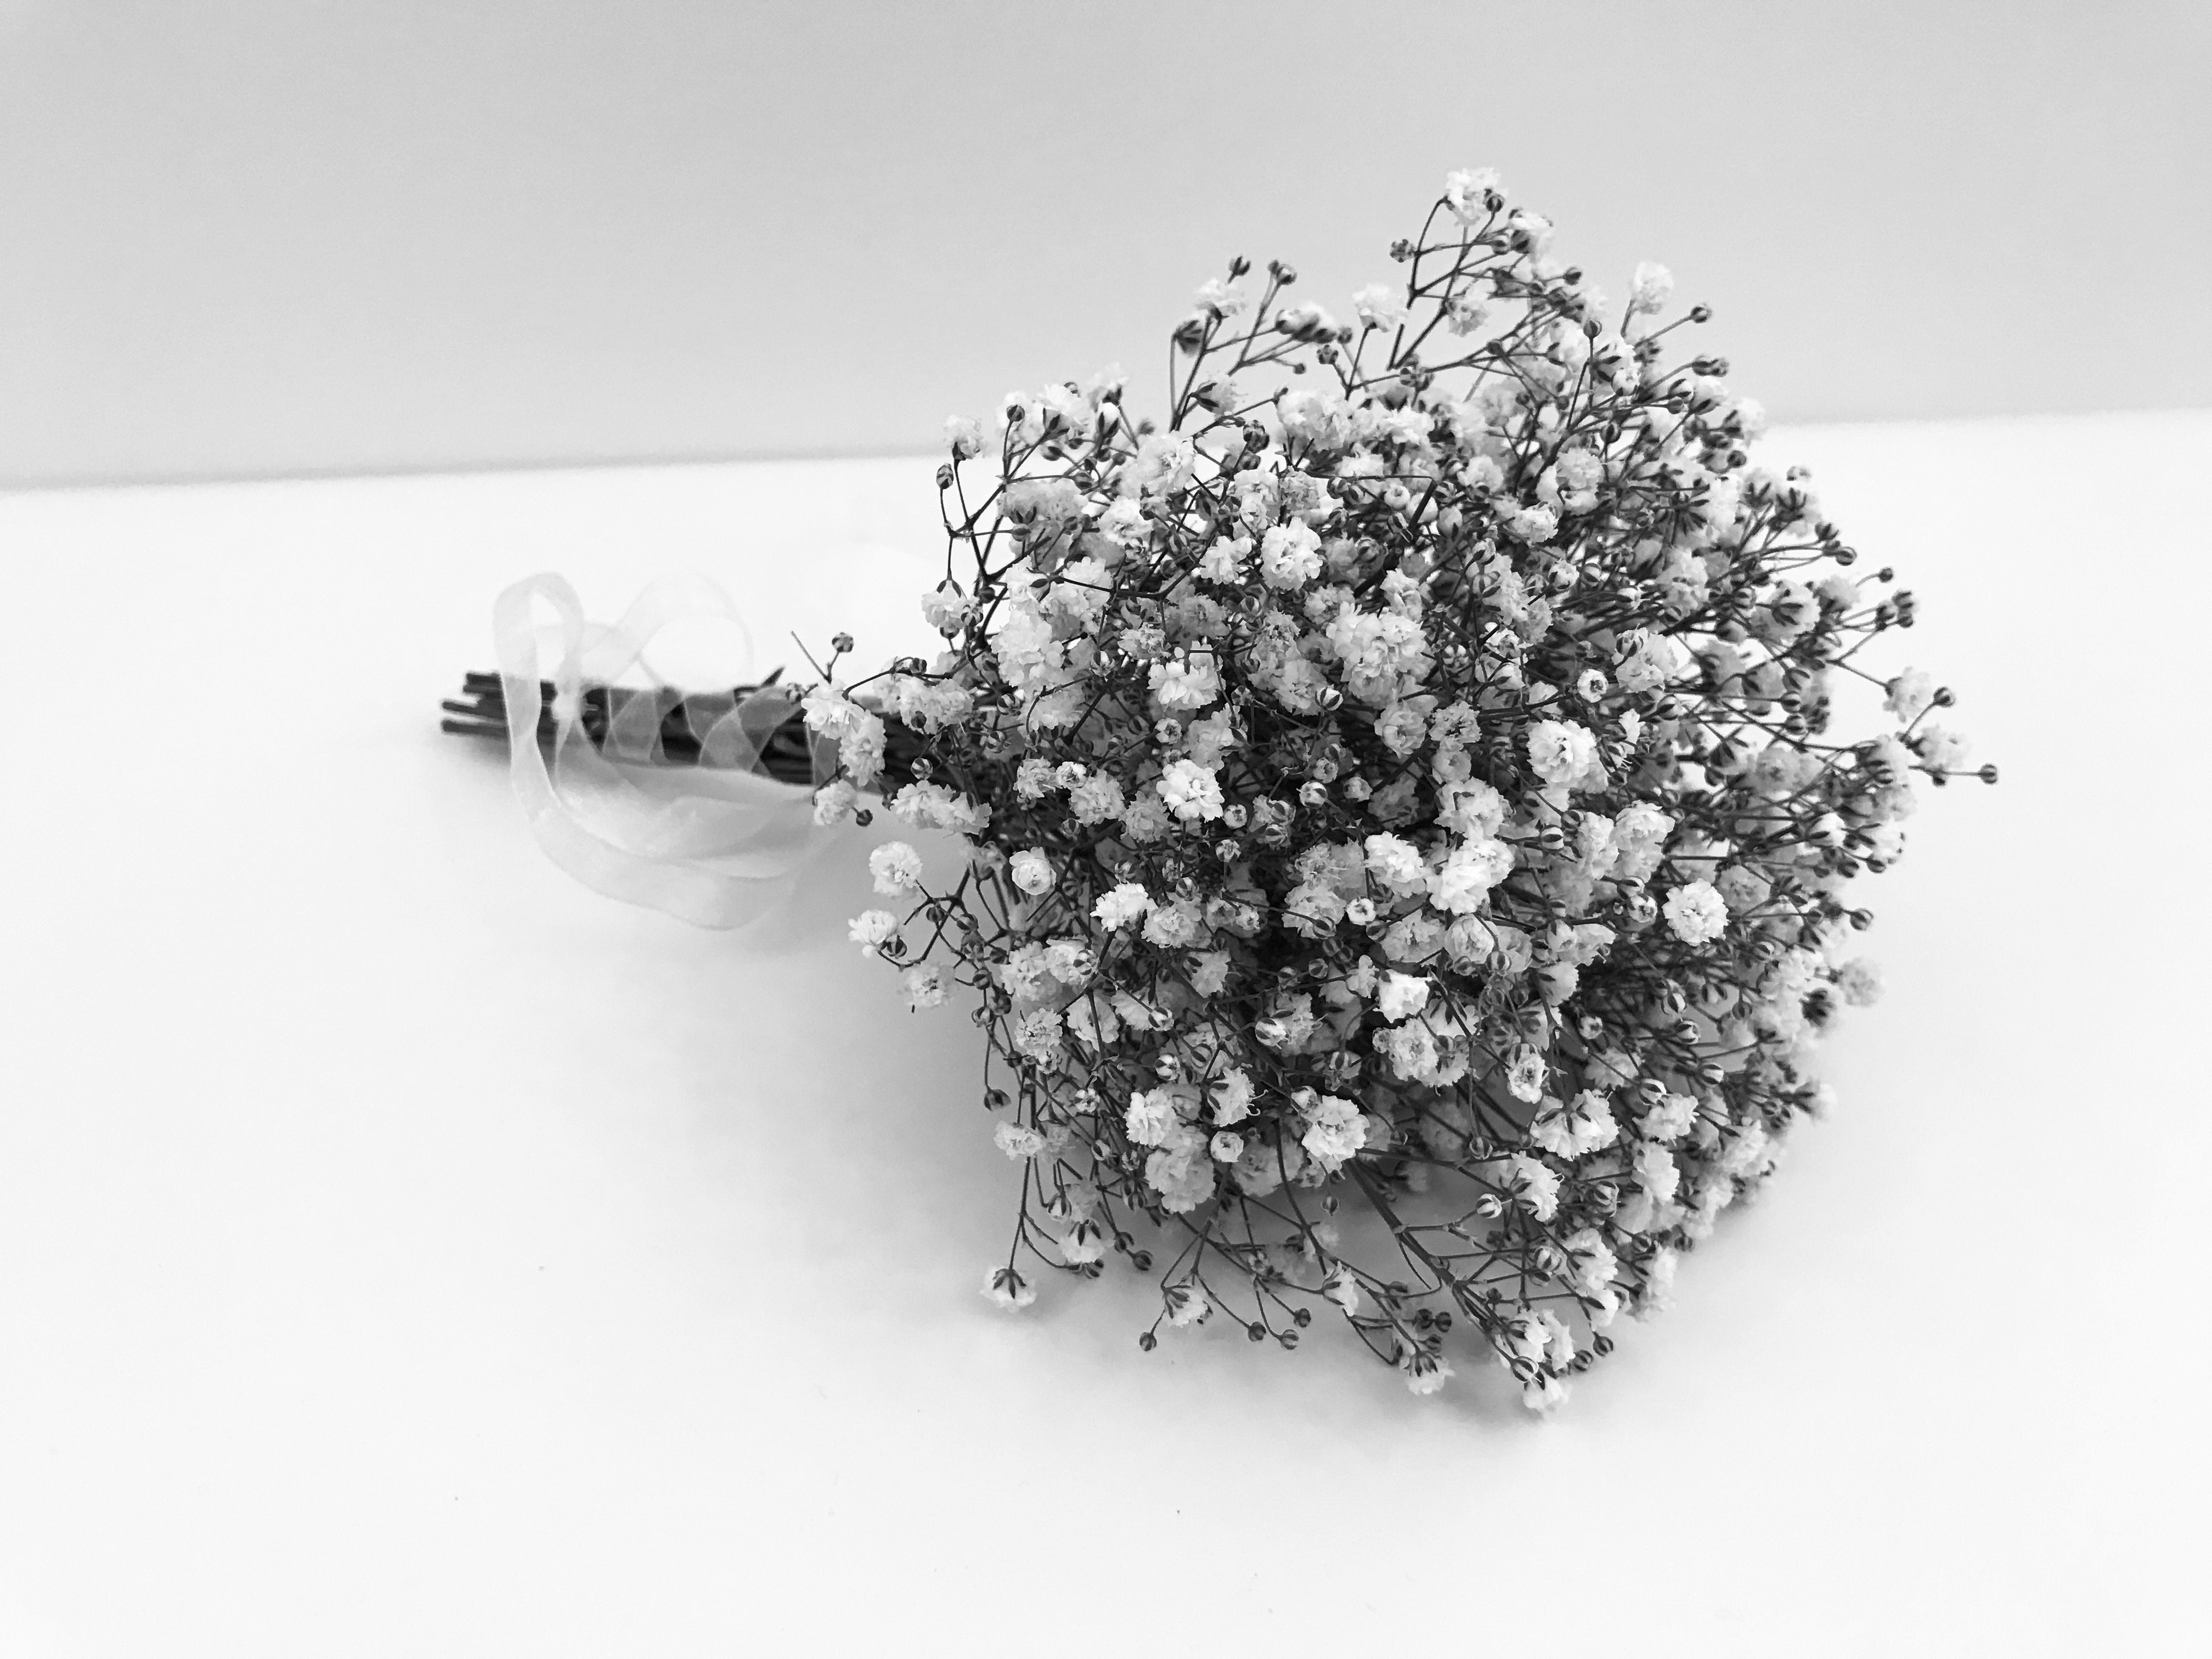
gypsophila, black and white, monochrome photography, photography, flower, monochrome, still life photography, product design, petal